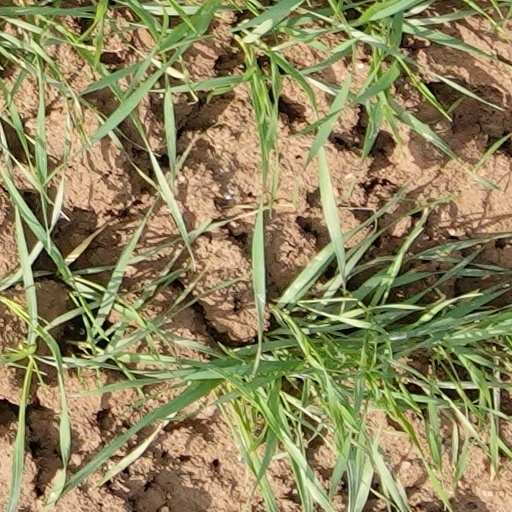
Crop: wheat